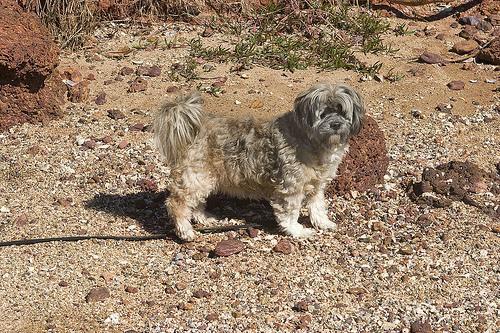
Lhasa